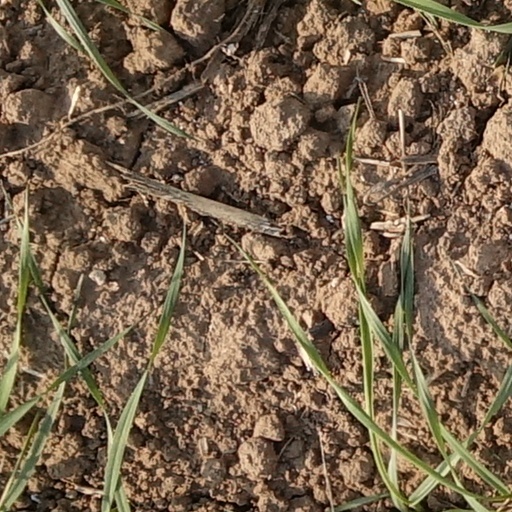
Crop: wheat